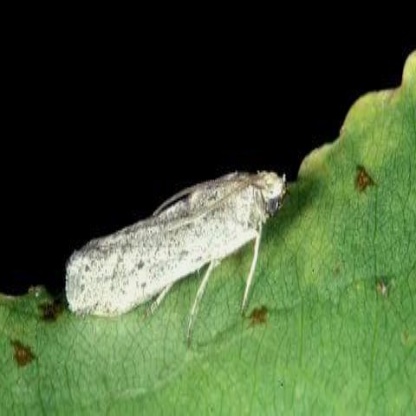
Nhãn: Sâu đục thân (Sọc nâu )( Chilo suppressalis )